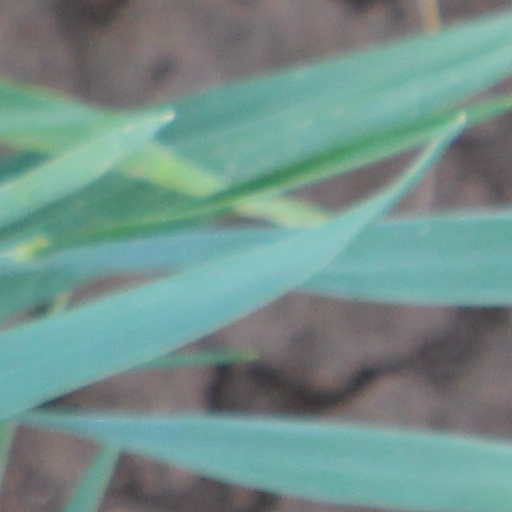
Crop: wheat